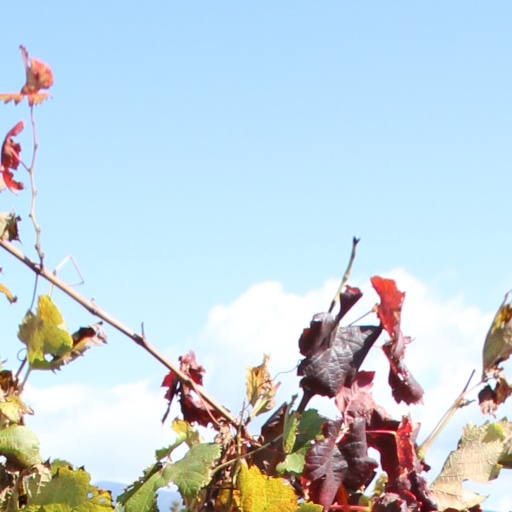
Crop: grape